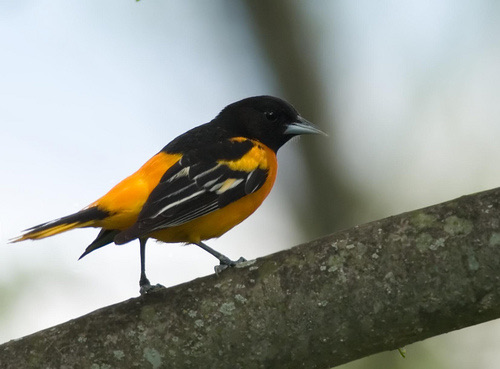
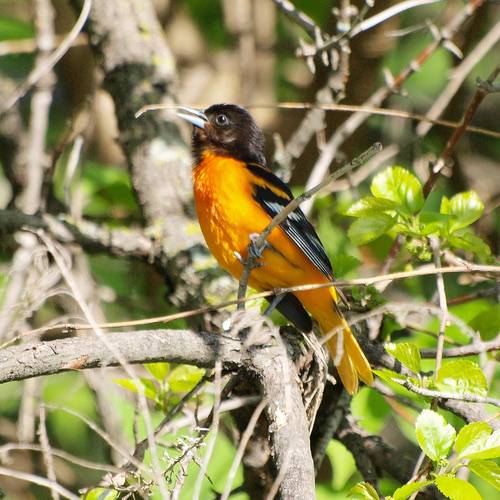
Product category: misc
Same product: yes